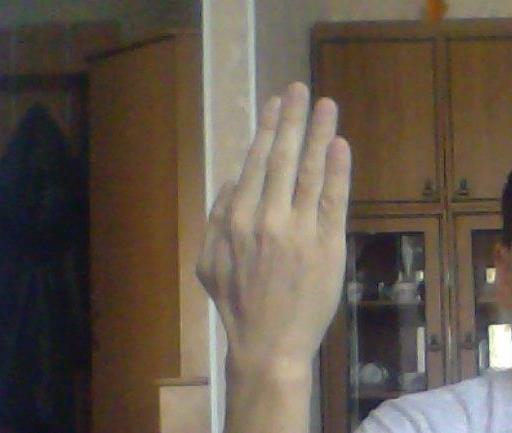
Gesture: stop_inverted